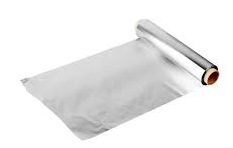
Label: metal